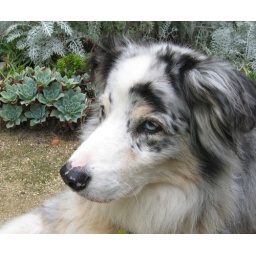
Fletcher near the rock garden near the base of the stairs to the corner deck.